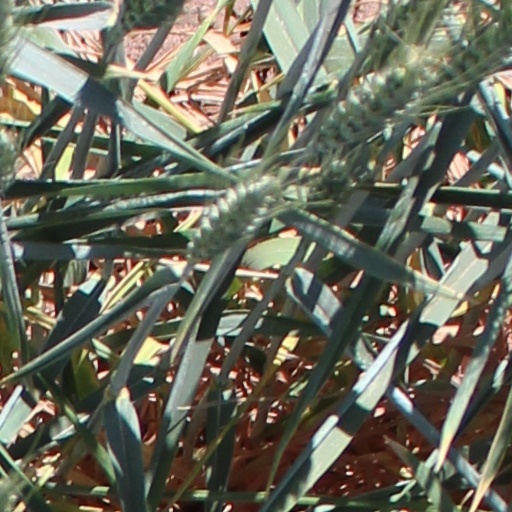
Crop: wheat